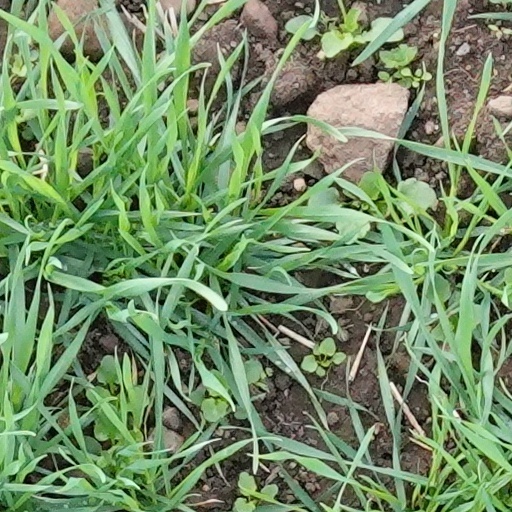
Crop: wheat